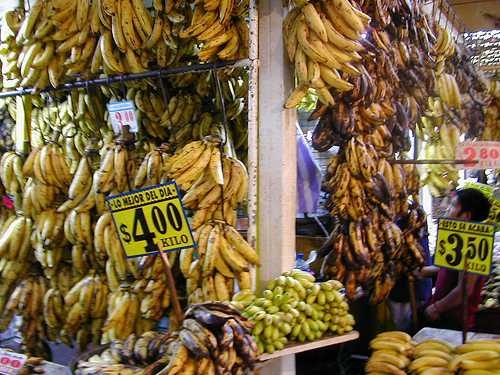
Label: Banana